Crested capuchin

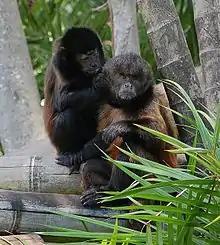
Grooming

The species has a broad diet, including fruits, seeds, and arthropods, as well as frogs or even small mammals. They are very skilled at manipulating food items to reach the food they want. While no crested capuchins have been recorded using tools, it is very possible that they do. Other species of robust capuchins that have been studied more, such as the black capuchin, have been documented using stones to open food items such as fruits with hard shells or oysters. Given the similarities between the two species and their ranges, crested capuchins may also use tools in this way. No observations have been made specifically on the crested capuchin, but they likely live in linear hierarchies that span both sexes, with the top-ranking male dominating the top-ranking female, similar to other closely related species of capuchin. Males ranked lower than the dominant male may also be a part of capuchin groups, but they often remain on the peripheral of the group.